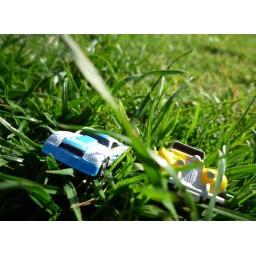
Blue and yellow car in the grass